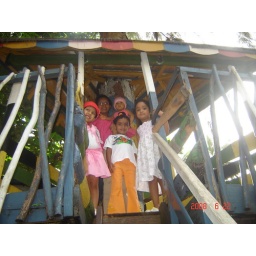
Thrini in the tree house